Verhaeghe Brewery

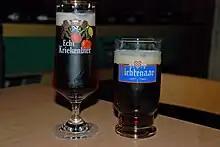
"Echt Kriekenbier" and "Poperings Nunnebier"

Brewery Verhaeghe (Dutch - Brouwerij Verhaeghe) established in 1875, is a small brewery located in Vichte, West Flanders, Belgium.